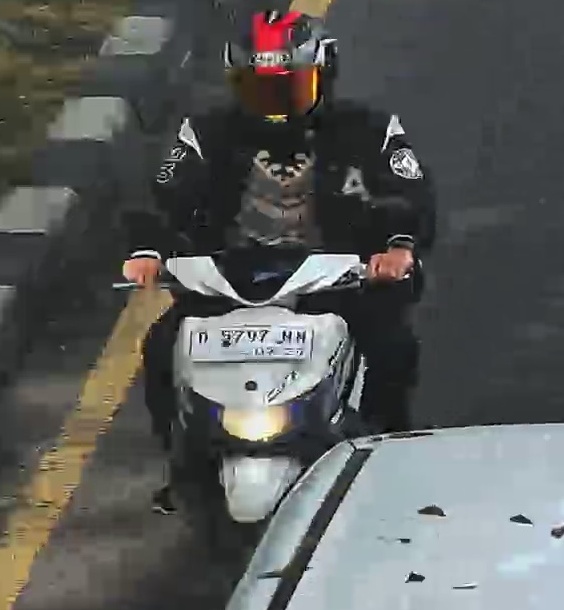
person-with-helmet: 1
person-without-helmet: 0